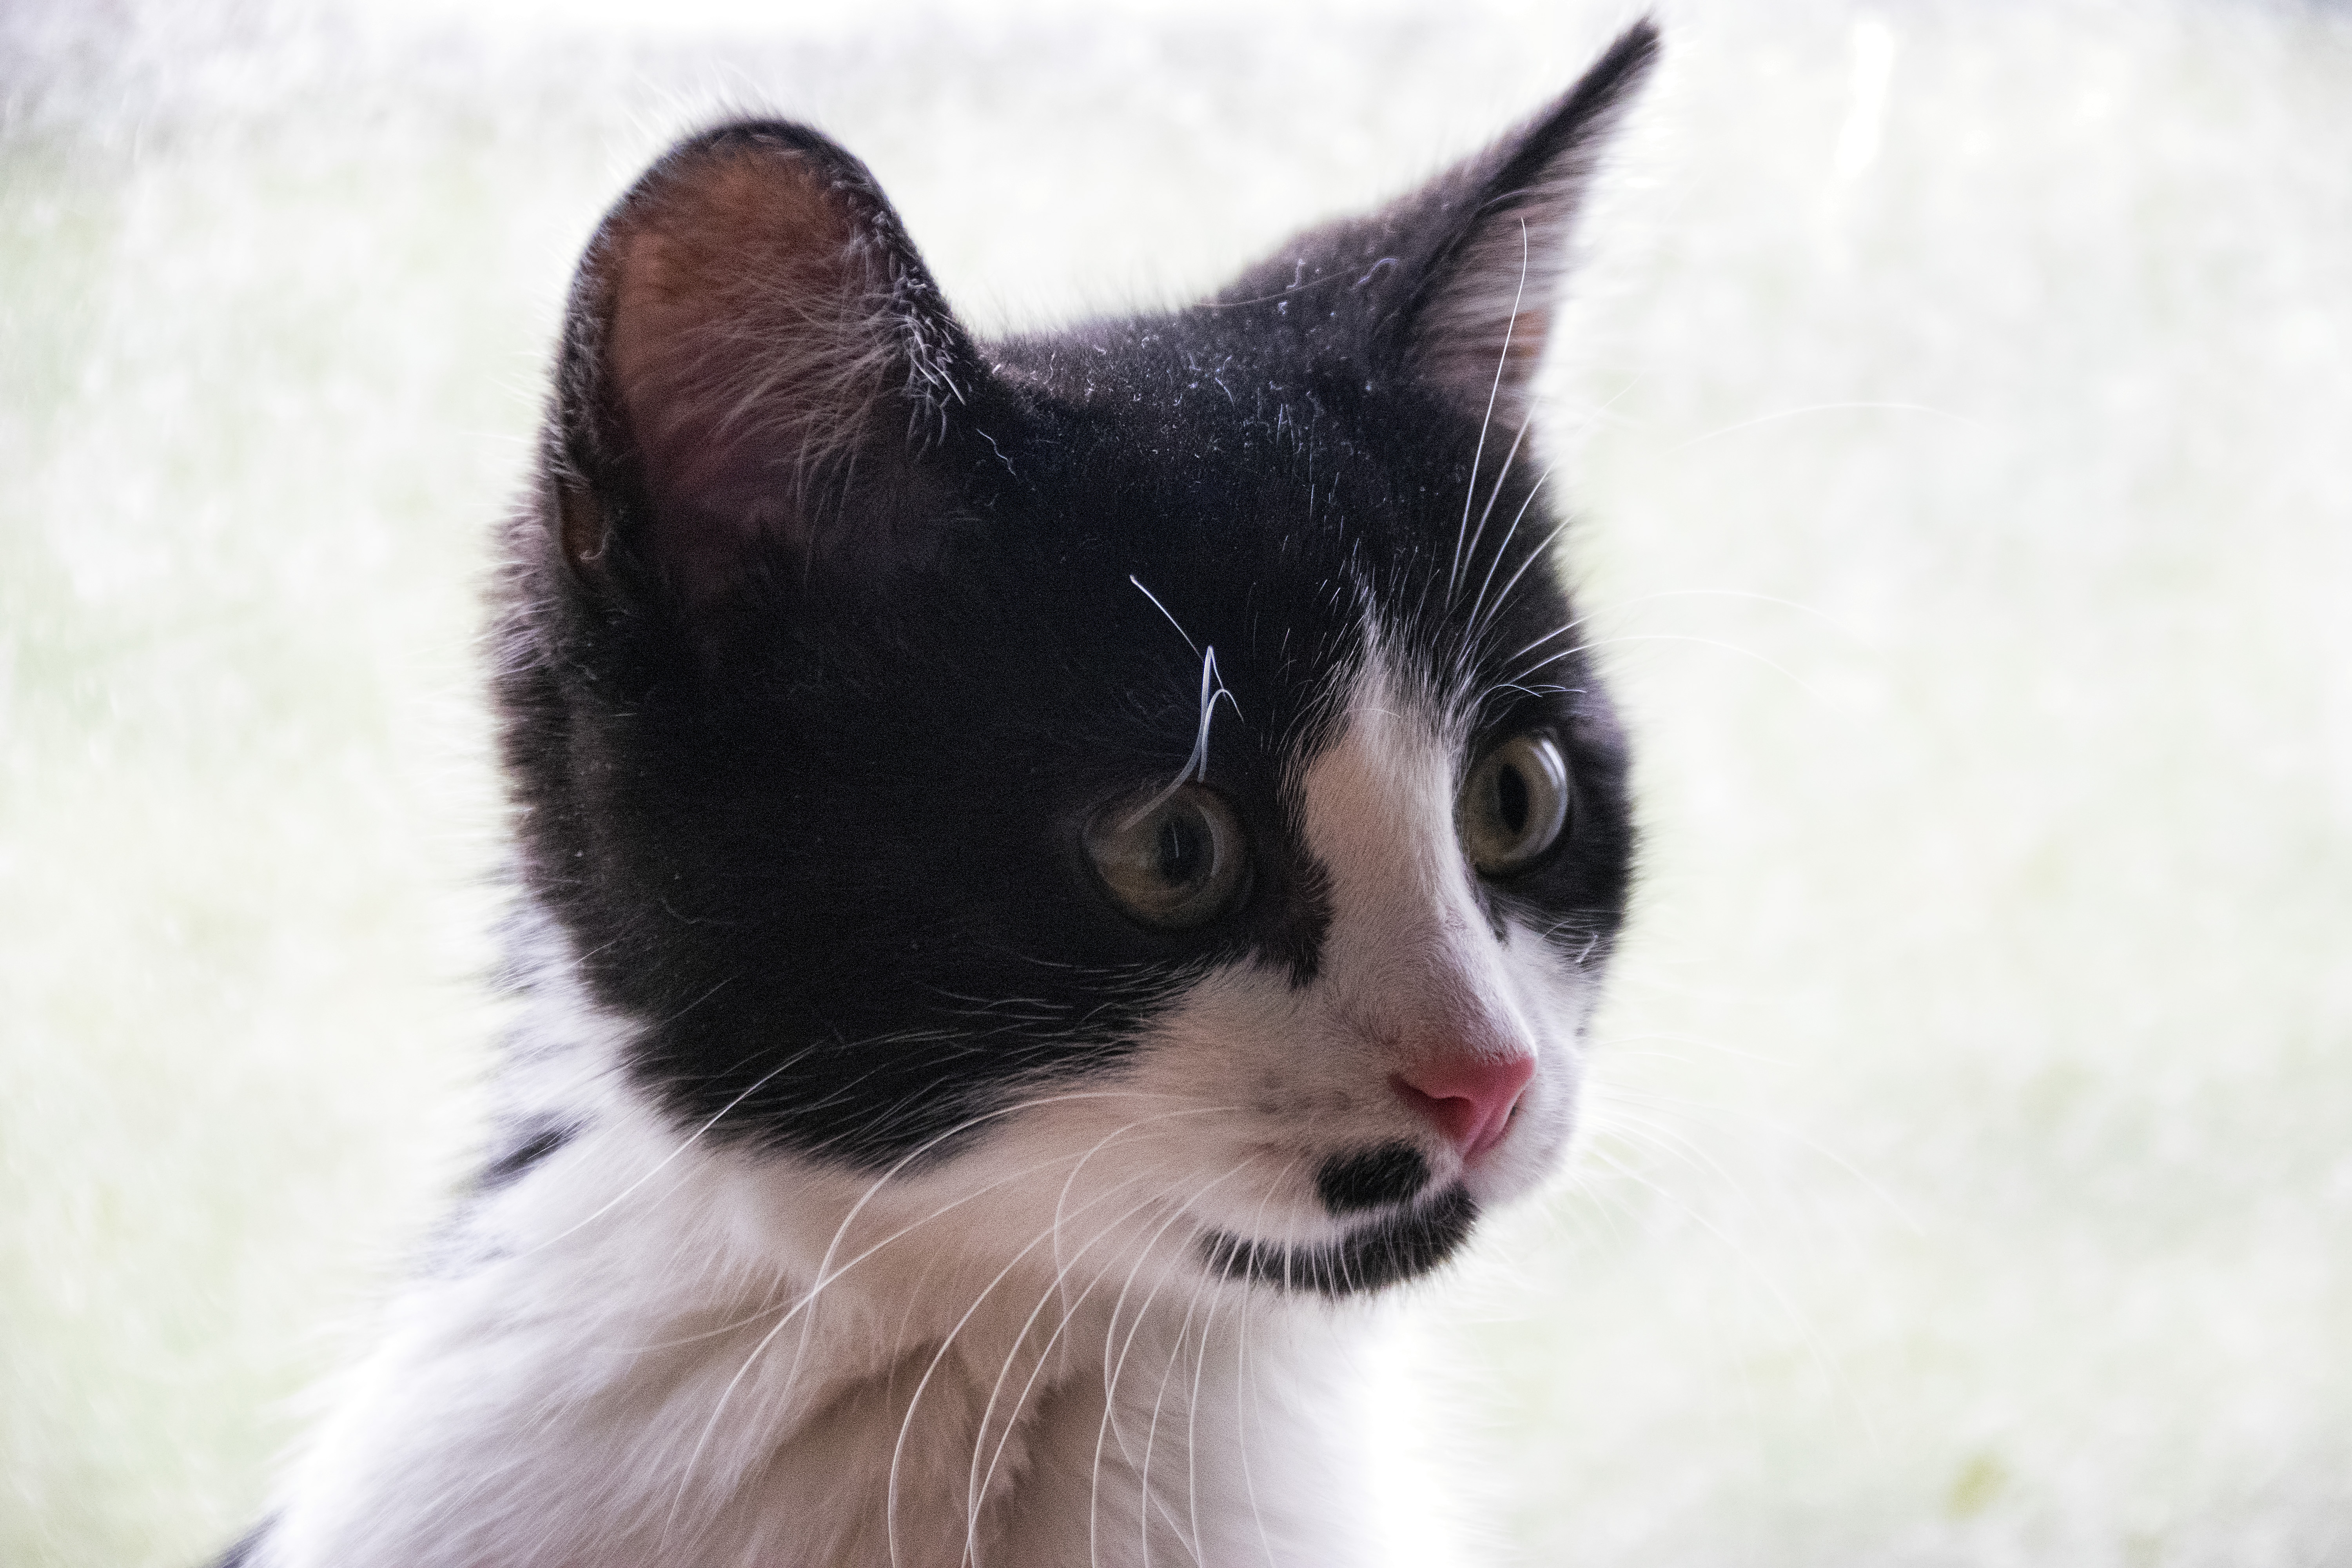
kitten, cat, mammal, close up, nose, whiskers, canada, vertebrate, chat, quebec, sherbrooke, small to medium sized cats, cat like mammal, domestic short haired cat